Mark G. Frank

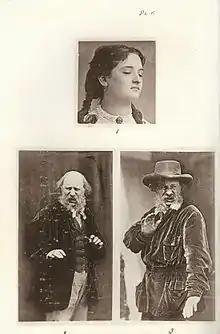
Illustrations of emotions from Charles Darwin's "The Expression of the Emotions in Man and Animals", 1872.

Microexpressions can be defined as, "fleeting expressions of emotion, sometimes so fast that they can happen in the blink of an eye, they occur when a person either deliberately or unconsciously conceals a feeling. Microexpressions are grouped into seven universal emotions which are joy, contempt, surprise, anger, fear, disgust, and sadness. Dr. Mark Frank works on identifying deception with the help of micro facial movement. He has named 44 movements (sometimes involuntary and specific) that are linked to different emotions related to deception. Some of these include fear, distrust and stress. Dr. Frank found that these fleeting expressions/movements are surprisingly accurate when it comes to detecting deceit. He says, "Fleeting facial expressions are expressed by minute and unconscious movements of facial muscles like the frontalis, corregator and risorius and these micro-movements, when provoked by underlying emotions, are almost impossible for us to control." The 44 movements named by Dr. Frank have proven their success in helping to identify potentially illegal behavior and his system is now being tested for the possibility of use to identify potential terrorists.Although the Micro Expressions are proved to be efficient in detecting crimes, it still cannot be used as evidence in the court but can only be used to predict and narrow the range of suspects.